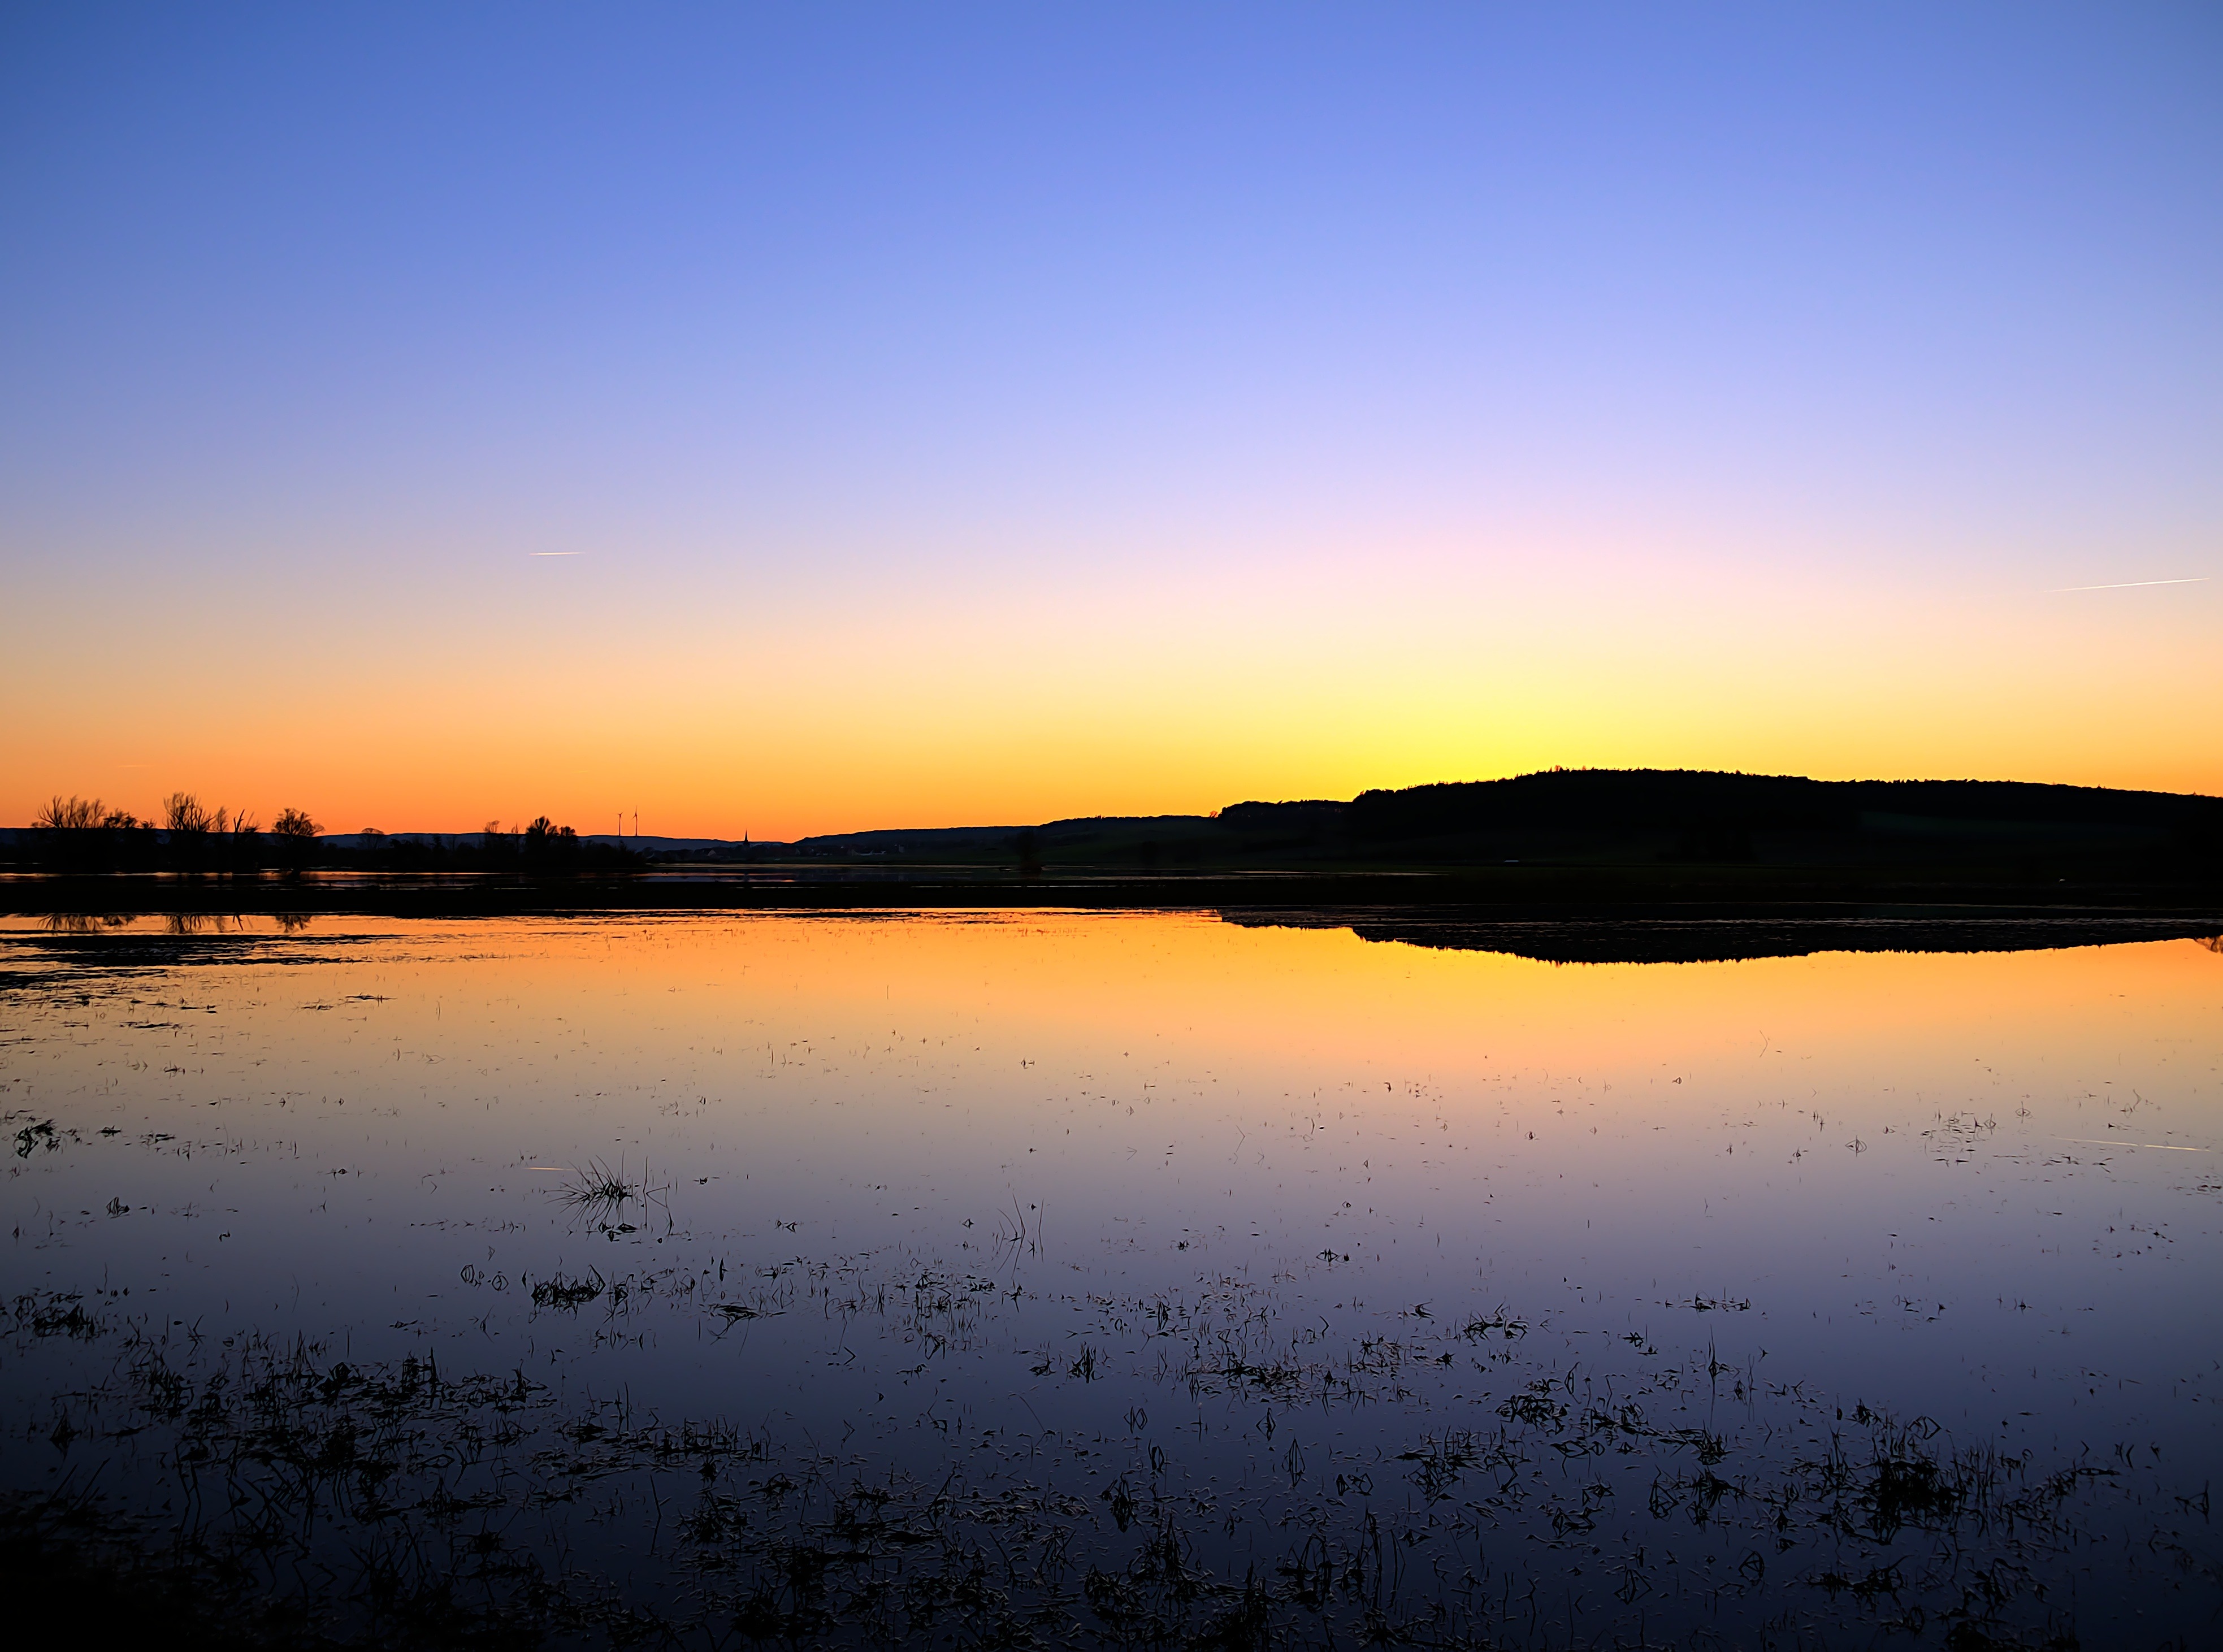
landscape, sea, water, horizon, marsh, silhouette, cloud, sky, sun, sunrise, sunset, sunlight, morning, shore, lake, hour, dawn, atmosphere, river, dusk, evening, reflection, calm, romance, blue, reservoir, yellow, bank, wetland, beautiful, quiet, silhouettes, mood, loch, afterglow, blue hour, computer wallpaper, ecoregion, uehlfeld